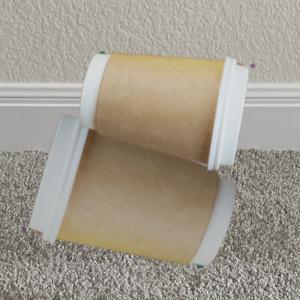
Label: cups